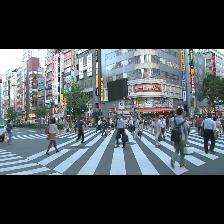
Label: Human